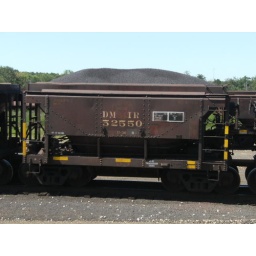
Just one of many loaded ore cars in this long train headed for the docks in Duluth, MN.